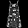
Label: Dress